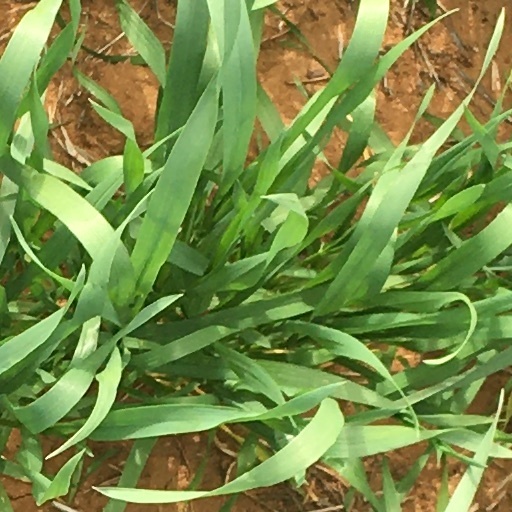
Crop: wheat